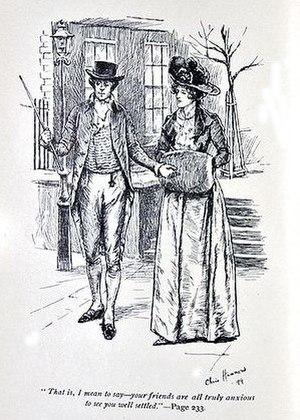
Frontispice de l'édition de 1899 illustrée par Chris Hammond de Sense and Sensibility de Jane Austen"
Sense and Sensibility est le premier roman publié de la femme de lettres anglaise Jane Austen. Il paraît en 1811 de façon anonyme puisqu'il était signé by a Lady. En effet, sa position sociale interdisait à Jane Austen de signer de son nom un roman destiné à la vente, mais elle ne voulait pas cacher qu'il était l'œuvre d'une femme.
Elinor Dashwood est un personnage du roman Sense and Sensibility de la femme de lettres britannique Jane Austen, paru en 1811. Elle partage avec Marianne, de deux ans sa cadette, la fonction de protagoniste principal, puisque le roman raconte les aventures sentimentales parallèles des deux sœurs.